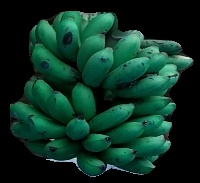
Variety: rasbale
Grade: grade3